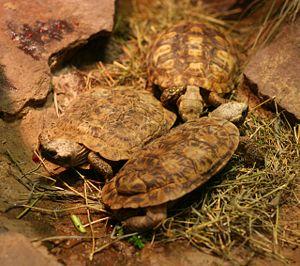
Les tortues terrestres forment les testudinidés, une famille de tortues cryptodires. Ce sont des tortues qui passent toute leur vie sur la terre sans avoir besoin d'un cours d'eau pour vivre. Elles possèdent une carapace généralement beaucoup plus bombée que les tortues aquatiques et des pattes massives munies de griffes.
Malacochersus tornieri, unique représentant du genre Malacochersus, est une espèce de tortues terrestres de la famille des Testudinidae.